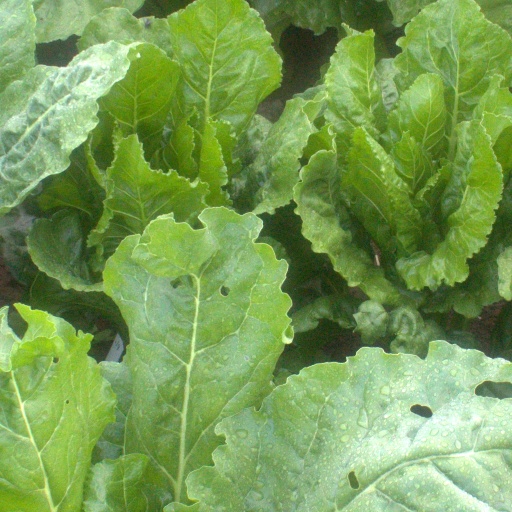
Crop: sugar beet